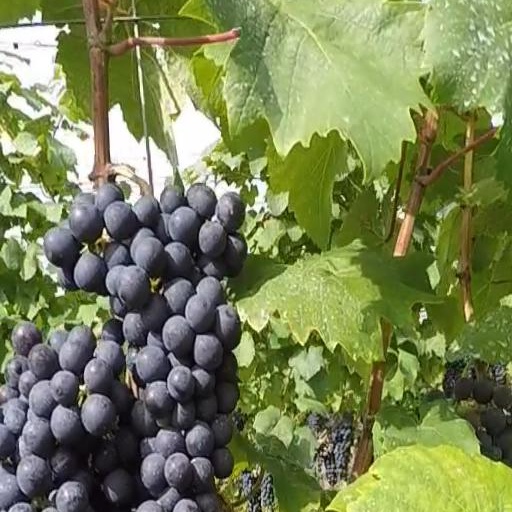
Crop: grape